United Arab Emirates

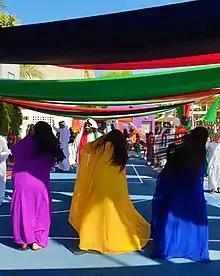
Women flip their hair sideways and wear brightly coloured traditional dress while performing an Emirati folk dance.

A country-wide railway is under construction which will connect all the major cities and ports. The Dubai Metro is the first urban train network in the Arabian Peninsula.